Fédération internationale catholique d'éducation physique et sportive

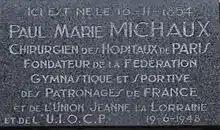
Memorial plaque at the birthplace of Dr. Paul Michaux, located at 8 rue Mazelle, in Metz, France.

In 1911, at the international gymnastics competition in Nancy (France), the creation of the International Union was the result of an initiative from Dr. Paul Michaux, who is the founder and the president of the "Fédération gymnastique et sportive des patronages de France". There is a plaque, which commemorates this event; it is added to the facade of the birthplace of Dr. Paul Michaux; it is located at number 8 of rue Mazelle, in Metz, (France). The original designation of the new institution – as it was established under the chairmanship of Count – is named "Union internationale des œuvres catholiques d'éducation physique". The Baron de Dieudonné (from Belgium) and Dr. Paul Michaux are elected as vice-presidents of the aforesaid UIOCEP; is confirmed in his General Secretary nomination and it is agreed that the head office would be that of FGSPF, located at Place Saint-Thomas d'Aquin 5, Paris, France.